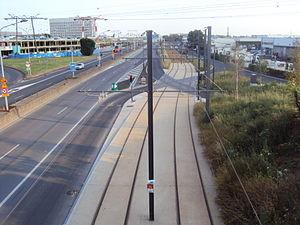
Travaux du T7 au voisinage de Belle épine
La liste des stations du tramway d'Île-de-France propose un aperçu des stations actuellement en service sur les lignes de tramway d'Île-de-France, en France. La première ligne a ouvert en 1992. L'ensemble des lignes, qui ne sont pas toutes en correspondance entre elles, comprend 204 stations, depuis le 14 décembre 2019, date d'extension de la ligne 4 du tramway d'Île-de-France.
La ligne 7 du tramway d'Île-de-France, plus souvent simplement nommée T7, est une ligne exploitée par la Régie autonome des transports parisiens qui a été mise en service le 16 novembre 2013.